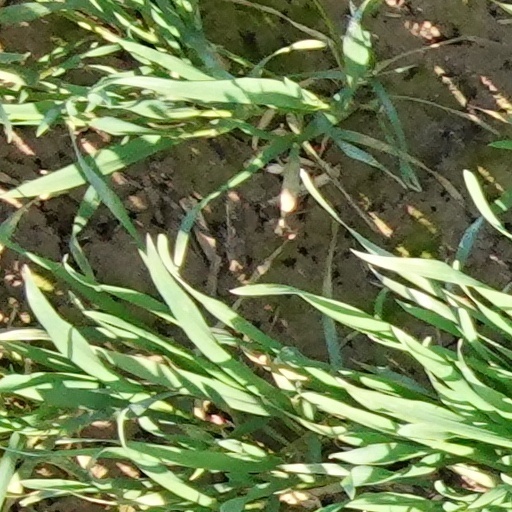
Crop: wheat